Sarawak

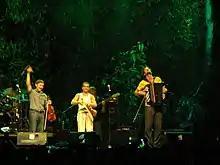
French Romani Manouche band performing during Rainforest World Music Festival 2006

Electricity in Sarawak, supplied by the state-owned Sarawak Energy Berhad (SEB), is primarily sourced from traditional coal fired power plants and thermal power stations using LNG, but diesel based sources and hydroelectricity are also utilised. There are 3 hydroelectric dams at Batang Ai, Bakun, and Murum, with several others under construction. In early 2016, SEB signed Malaysia's first energy export deal to supply electricity to neighbouring West Kalimantan in Indonesia.